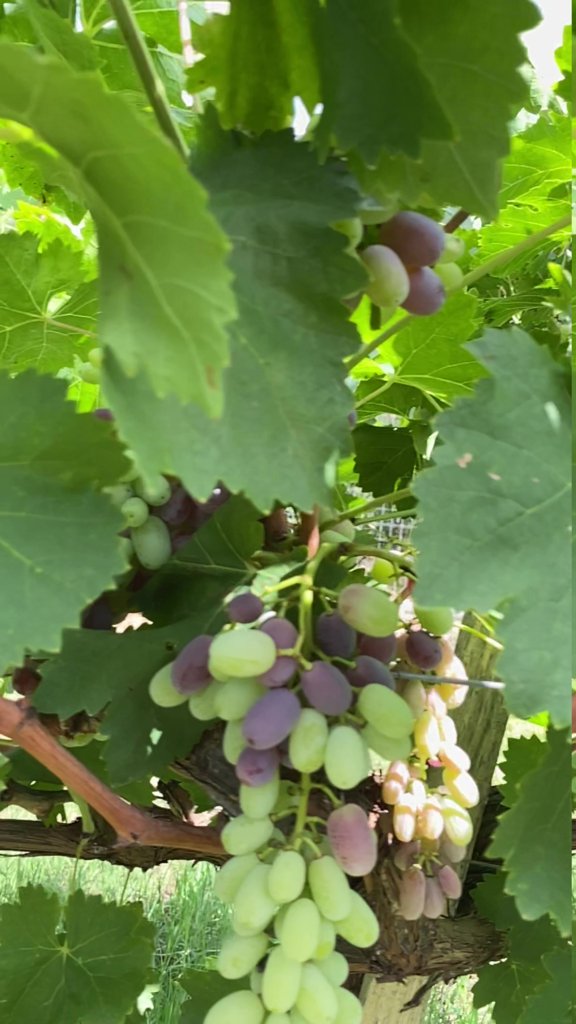
Berries visible: 93
Grape clusters: 4